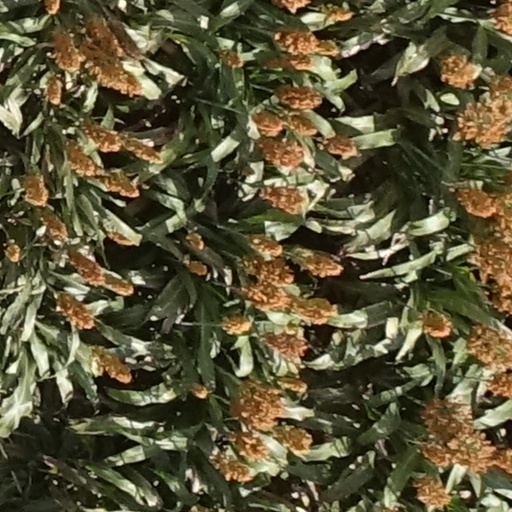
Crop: sorghum